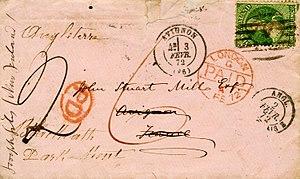
Lettre adressée à John Stuart Mill de Nouvelle-Zélande et passée à Avignon en transit le 3 février 1872
John Stuart Mill est un philosophe, logicien et économiste britannique. Penseur libéral parmi les plus influents du XIXᵉ siècle, il est un partisan de l'utilitarisme, une théorie éthique préalablement exposée par Jeremy Bentham, dont Mill propose sa compréhension personnelle. En économie, il est l'un des derniers représentants de l'école classique. Précurseur du féminisme, Mill propose en outre un système de logique qui opère la transition entre l'empirisme du XVIIIᵉ siècle et la logique contemporaine. Il est enfin l'auteur du premier grand traité sur la démocratie représentative, Considérations sur le gouvernement représentatif.